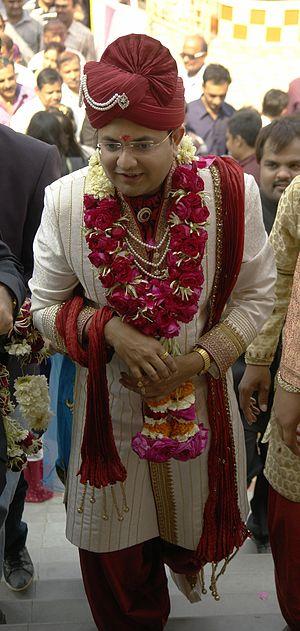
Marié hindou, Ahmedabad, Gujarat, Inde.